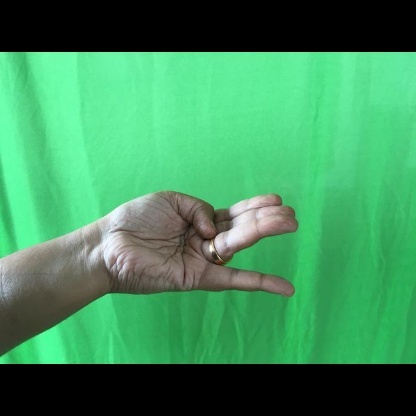
Mudra: Chaturam